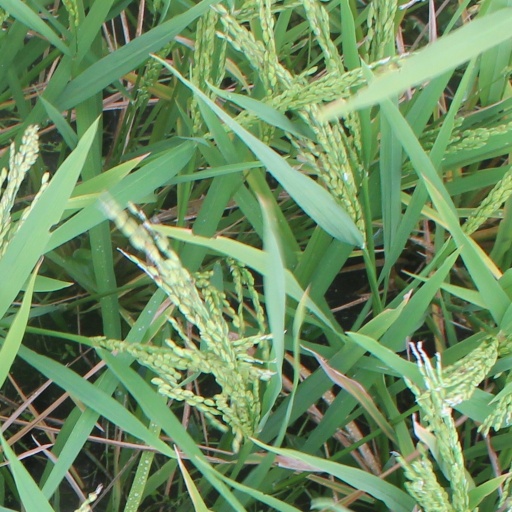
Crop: rice